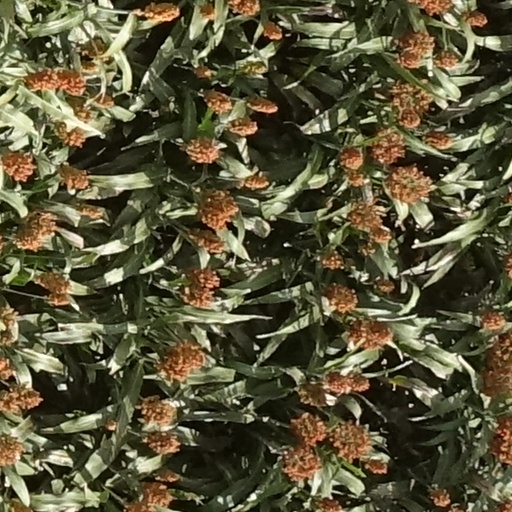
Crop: sorghum